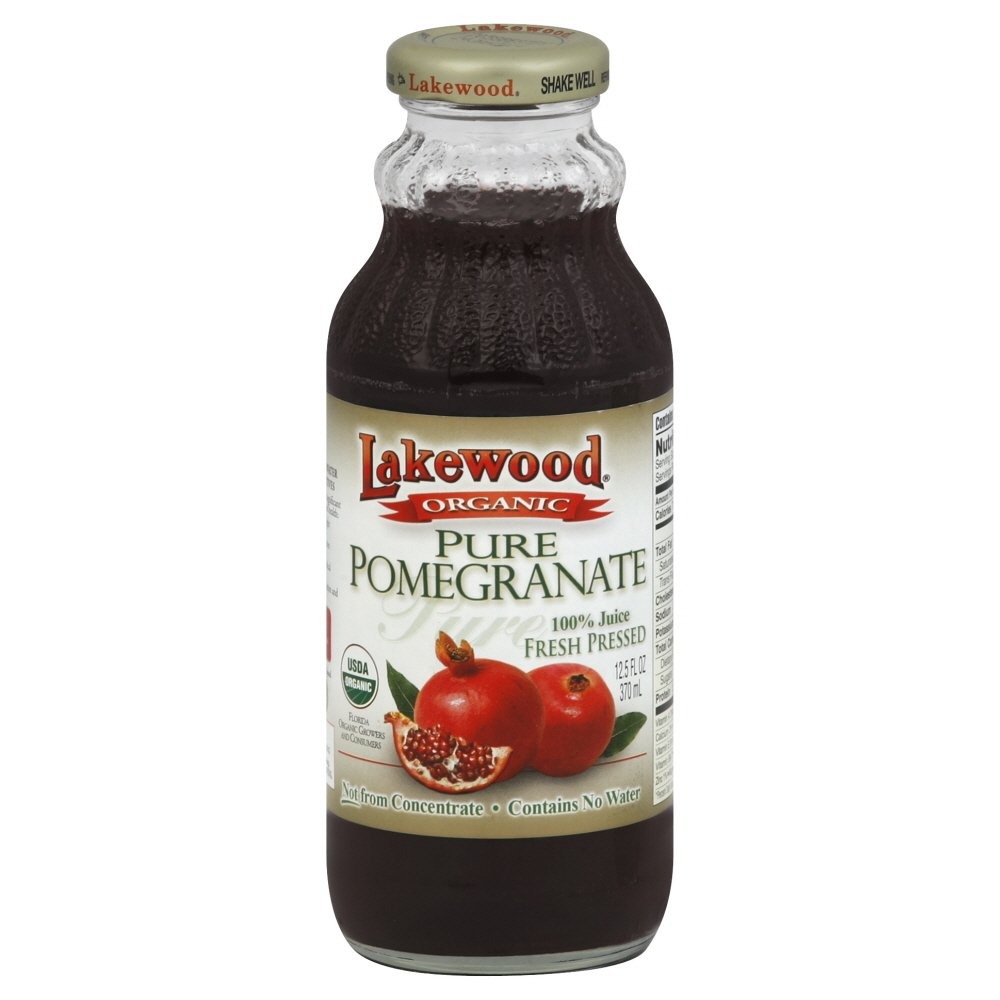
Item Name: LAKEWOOD JUICE PURE PMGRNT ORG, 12.5 FO
Bullet Point 1: Lake Pomegranate Pure Og2 (Pack of 12)
Bullet Point 2: Grocery > Natural Grocery
Product Description: Juices Pure Pomegranate At least 95% Organic(Note: This Product Description Is Informational Only. Always Check The Actual Product Label In Your Possession For The Most Accurate Ingredient Information Before Use. For Any Health Or Dietary Related Matter Always Consult Your Doctor Before Use.)UPC: 042608125129 UK
Value: nan
Unit: None

Price: 78.99